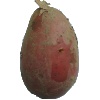
Label: Potato Red 1